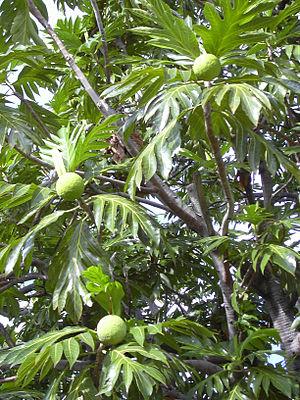
L'Océanie est un ensemble géographique dont les frontières sont discutées, mais qui regroupe généralement l'Australie, la Nouvelle-Guinée, la Mélanésie, la Micronésie et la Polynésie.